Odiyan

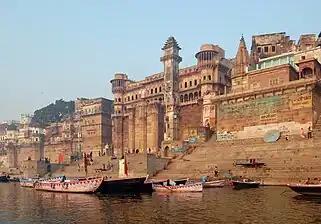
Film was shot in Varanasi

Principal photography began on 25 August 2017 in Varanasi, Uttar Pradesh. Mohanlal joined the film three days later. Some scenes were shot at the Assi Ghat with Mohanlal. Underwater action scenes were filmed in the Ganges River. In Varanasi, the film was extensively shot at the Havelis, the lanes, and the Ghats. Sreejaya Nair was also part of this schedule. In the film, Odiyan Manikyan spent 15 years in the sacred lands of Varanasi before returning to his native village, Thenkurissi. This period of his life, his older age, was filmed there. After completing, the crew left Varanasi by the end of the month and remaining was the scenes in Thenkurissi. Since the film wanted a period setting, the modern-day Thenkurissi was unsuitable for filming. Hence, the village was recreated in a 20-acre land in Mucheeri, Palakkad district. The second schedule in Palakkad was scheduled to begin on 6 September. Raj joined the film with Mohanlal and Warrier in the banks of Bharathappuzha on 9 September. A champion goat named Madurai Machadaiyan was used in the film.